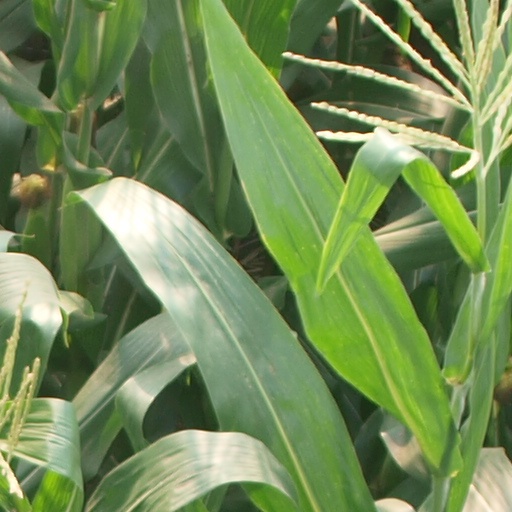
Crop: maize; corn